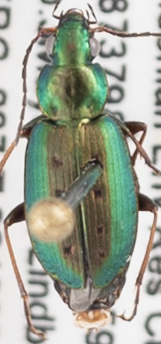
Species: Agonum octopunctatum
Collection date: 2019-05-03
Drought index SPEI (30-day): -0.442
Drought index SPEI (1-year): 2.09
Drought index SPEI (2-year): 1.594